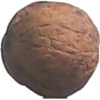
Label: walnut